Art belongs to the people

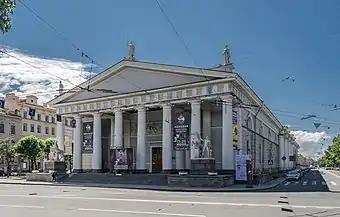
"Manege Central Exhibition Hall (Saint Petersburg)"

In the largest Department of Painting were exhibited art works of 243 authors. There were Evgenia Antipova, Taisia Afonina, Vladislav Anisovich, Leonid Baykov, Irina Baldina, Nikolai Baskakov, Leonid Baykov, Evgenia Baykova, Vsevolod Bazhenov, Yuri Belov, Piotr Belousov, Olga Bogaevskaya, Lev Bogomolets, Veniamin Borisov, Nikolai Brandt, Dmitry Buchkin, Sergei Frolov, Nikolai Galakhov, Ivan Godlevsky, Vasily Golubev, Abram Grushko, Irina Dobrekova, Oleg Eremeev, Alexei Eriomin, Mikhail Kaneev, Yuri Khukhrov, Maria Kleschar-Samokhvalova, Maya Kopitseva, Victor Korovin, Elena Kostenko, Nikolai Kostrov, Anna Kostrova, Gevork Kotiantz, Mikhail Kozell, Engels Kozlov, Marina Kozlovskaya, Vladimir Krantz, Yaroslav Krestovsky, Boris Lavrenko, Ivan Lavsky, Oleg Lomakin, Dmitry Maevsky, Gavriil Malish, Yuri Mezhirov, Evsey Moiseenko, Andrei Mylnikov, Vera Nazina, Mikhail Natarevich, Yuri Neprintsev, Samuil Nevelshtein, Yaroslav Nikolaev, Dmitry Oboznenko, Victor Oreshnikov, Sergei Osipov, Lia Ostrova, Vladimir Ovchinnikov, Vyacheslav Ovchinnikov, Yuri Pavlov, Varlen Pen, Nikolai Pozdneev, Alexander Pushnin, Valentina Rakhina, Semion Rotnitsky, Ivan Savenko, Gleb Savinov, Vladimir Sakson, Arseny Semionov, Alexander Semionov, Yuri Shablikin, Boris Shamanov, Alexander Shmidt, Nadezhda Shteinmiller, Elena Skuin, Kim Slavin, Alexander Shmidt, Alexander Sokolov, Alexander Stolbov, Alexander Tatarenko, German Tatarinov, Victor Teterin, Nikolai Timkov, Leonid Tkachenko, Yuri Tulin, Vitaly Tulenev, Vitaly Tulenev, Boris Ugarov, Igor Veselkin, Ivan Varichev, Anatoli Vasiliev, Valery Vatenin, Lazar Yazgur, German Yegoshin, Vecheslav Zagonek, Sergei Zakharov, Ruben Zakharian, Elena Zhukova, and others most prominent painters of the Leningrad School.